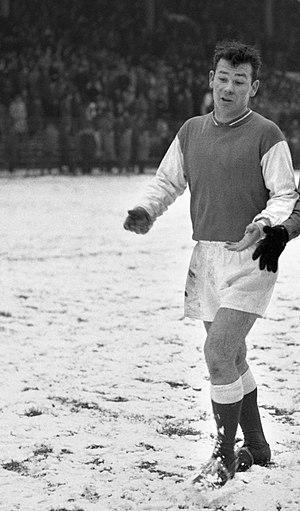
Stadium municipal de Toulouse, 1 bis allées Gabriel-Biénès. 17 Janvier 1960. Vue du rémois Just Fontaine et du défenseur toulousain Simon Czerwonka sur la pelouse enneigée du Stadium, lors du match opposant le Toulouse Football Club au Stade de Reims.
Just Fontaine, né le 18 août 1933 à Marrakech dans le Protectorat français du Maroc, est un joueur international, entraîneur de football et entrepreneur français.
Le Stade de Reims est un club de football français, fondé le 18 juin 1931 à Reims, dans le département de la Marne.